Compote
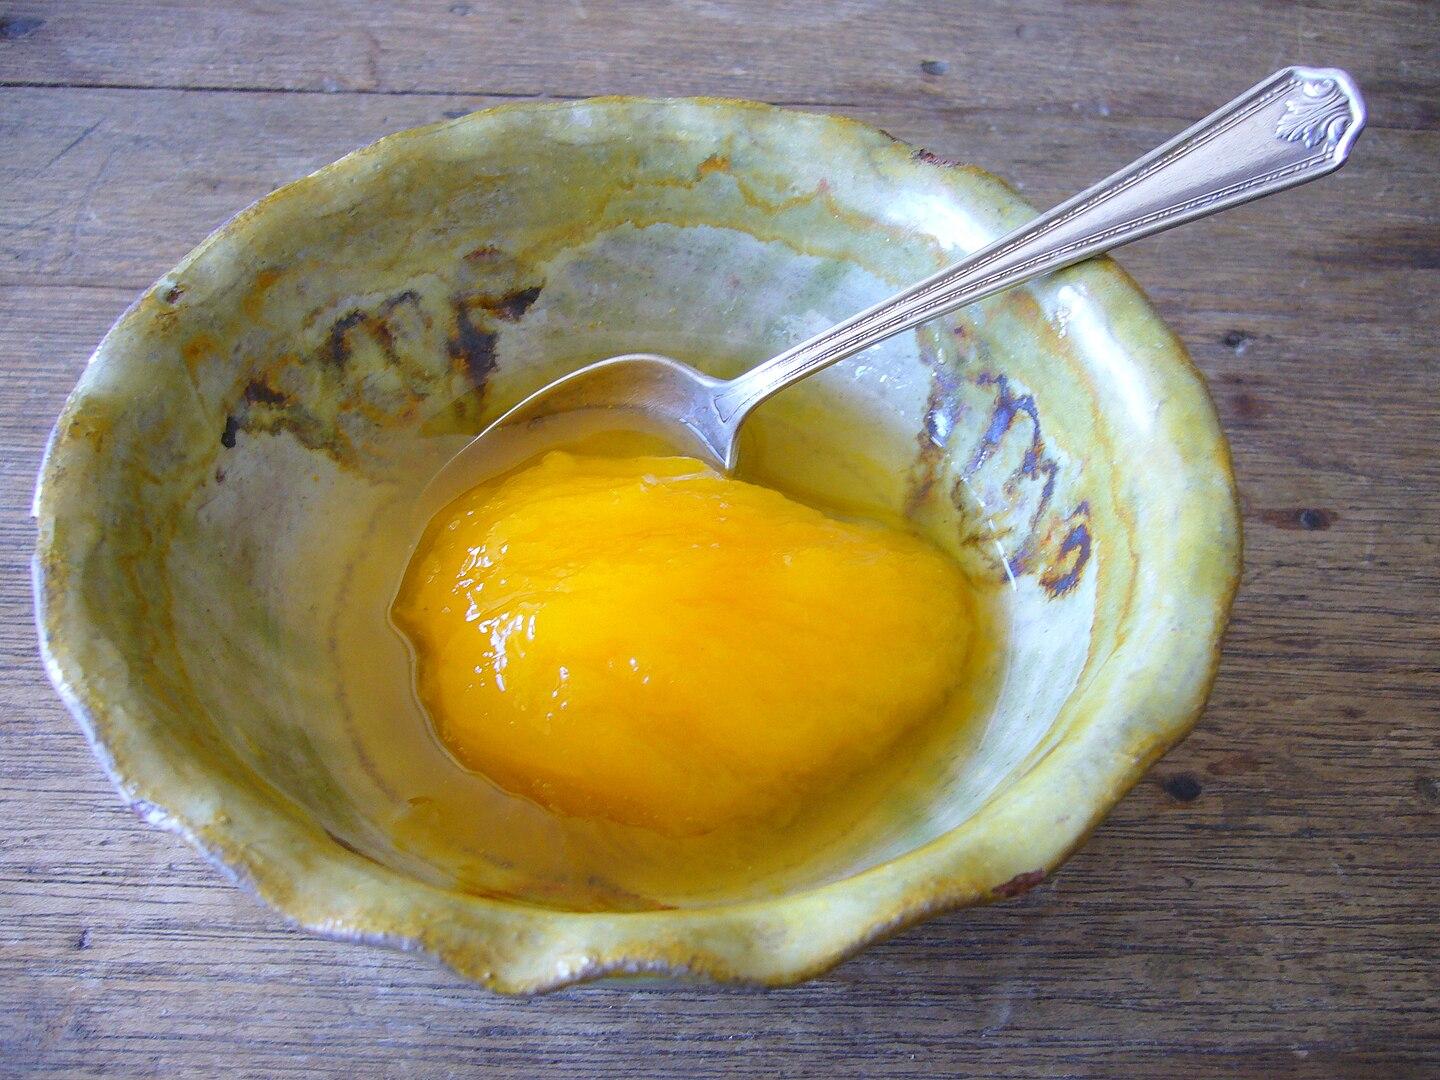
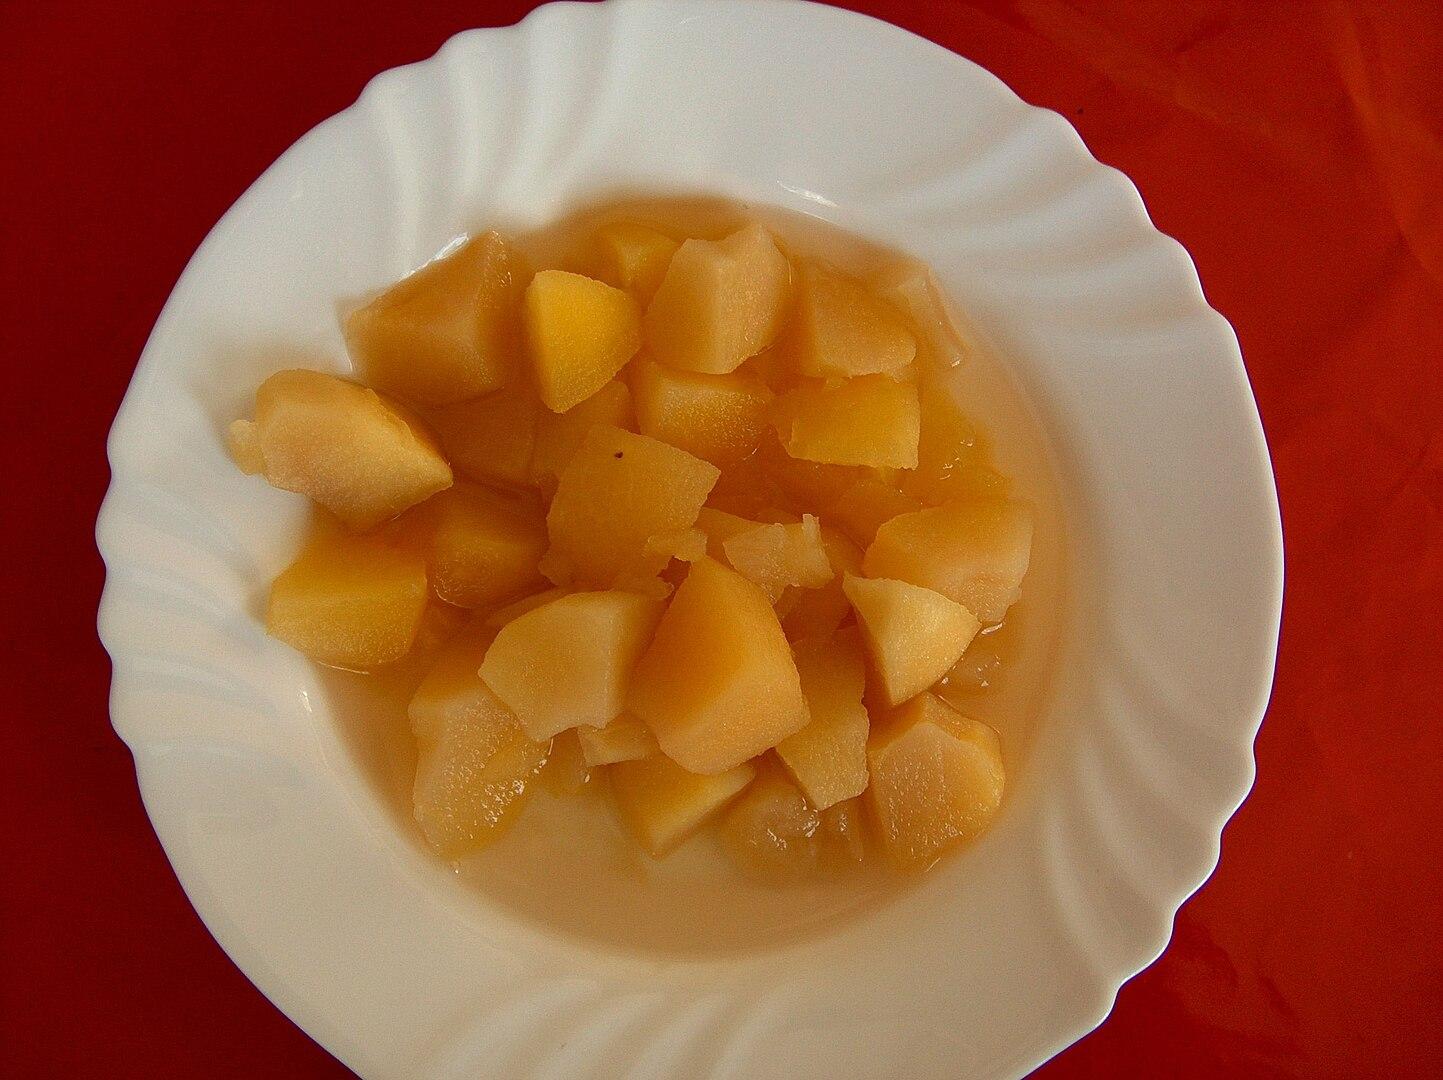
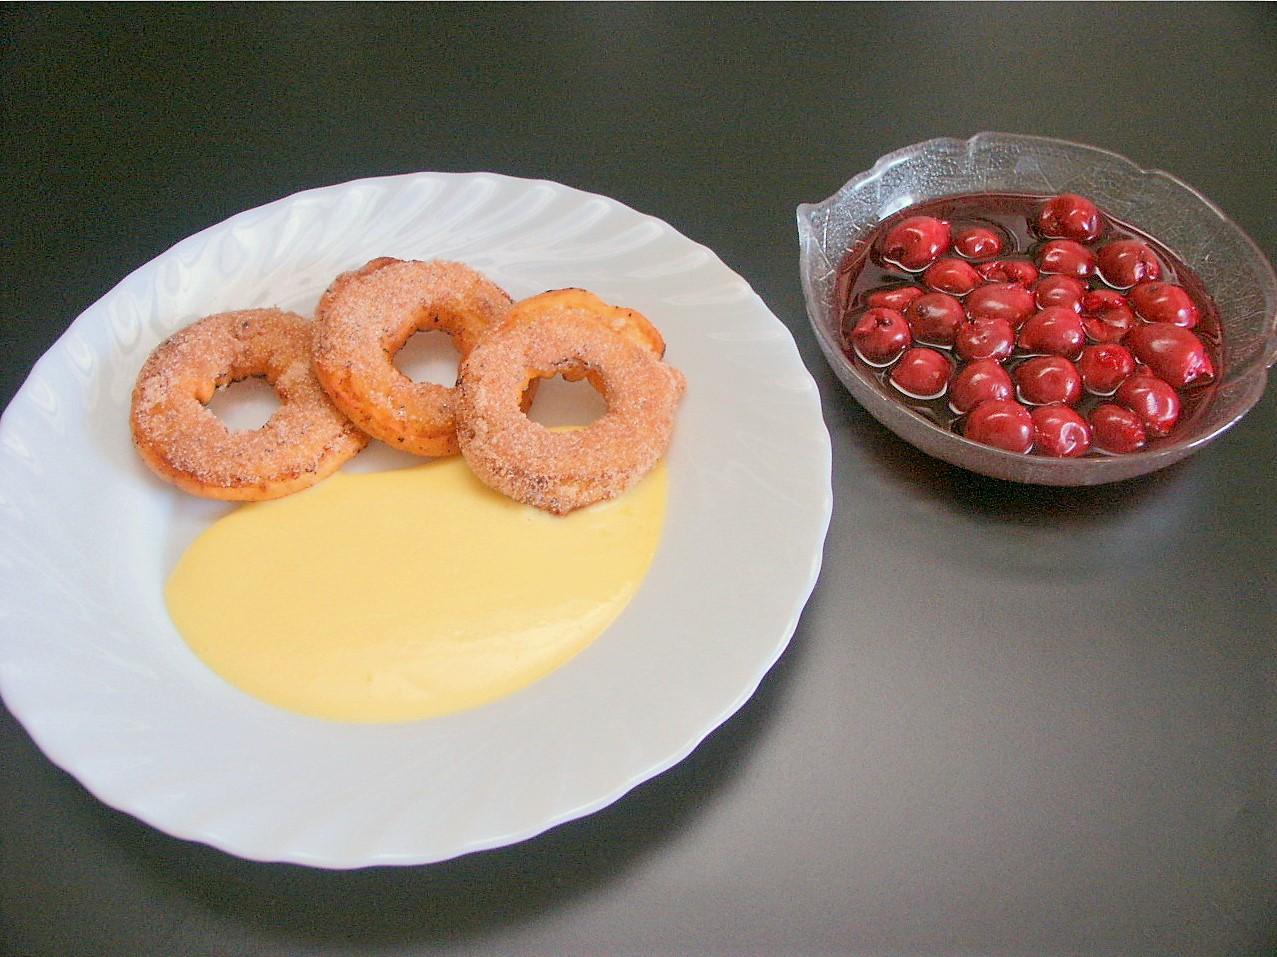
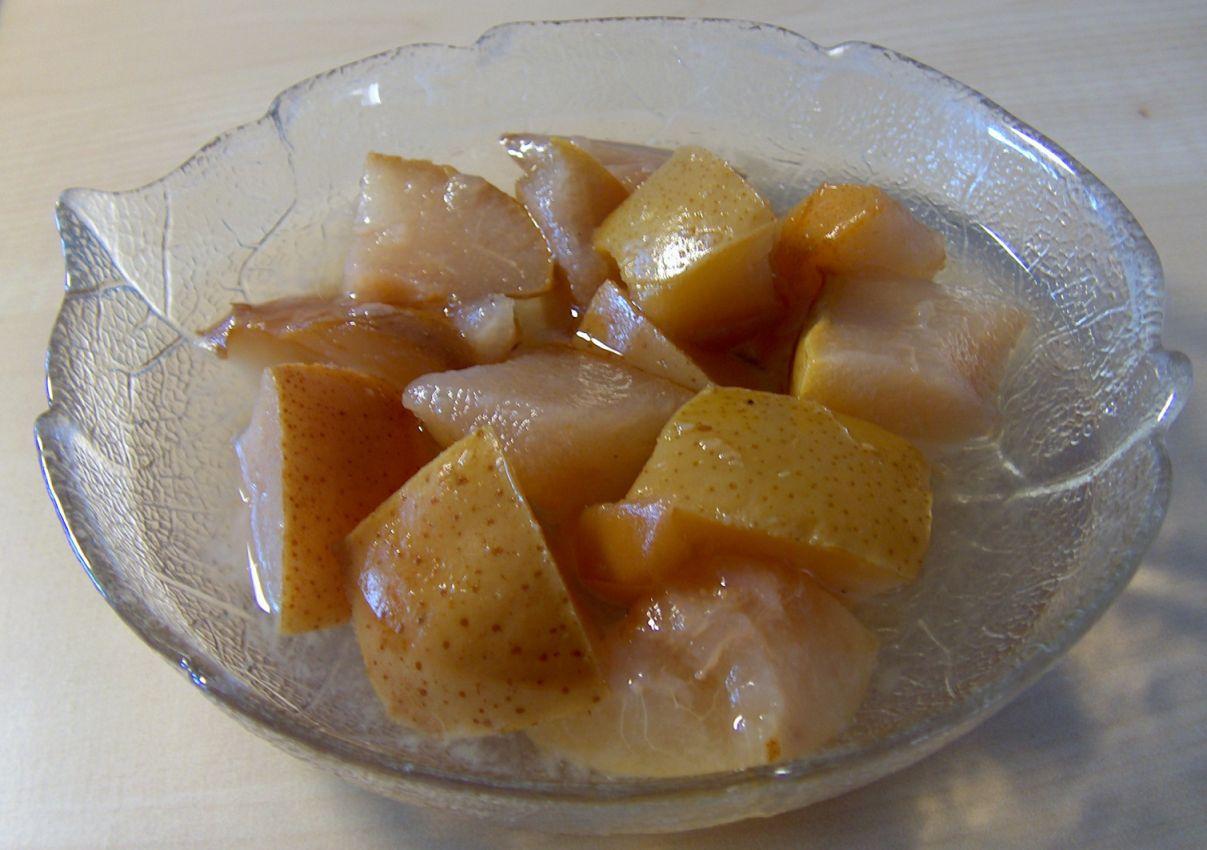
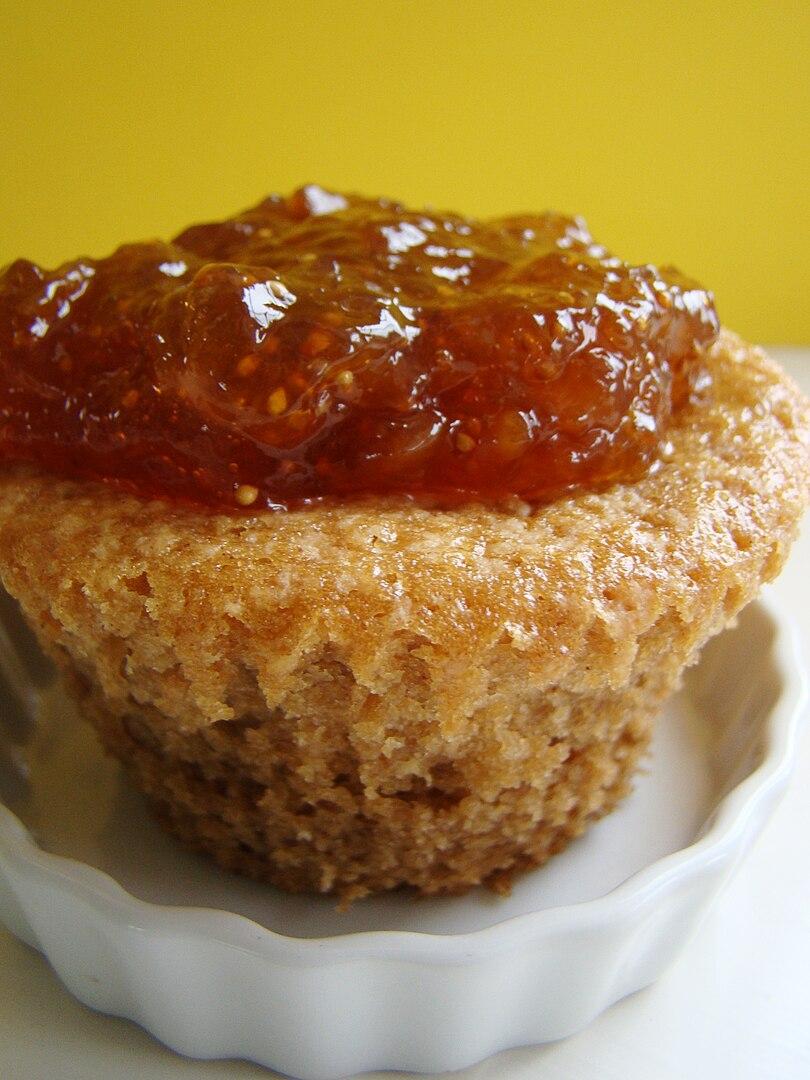
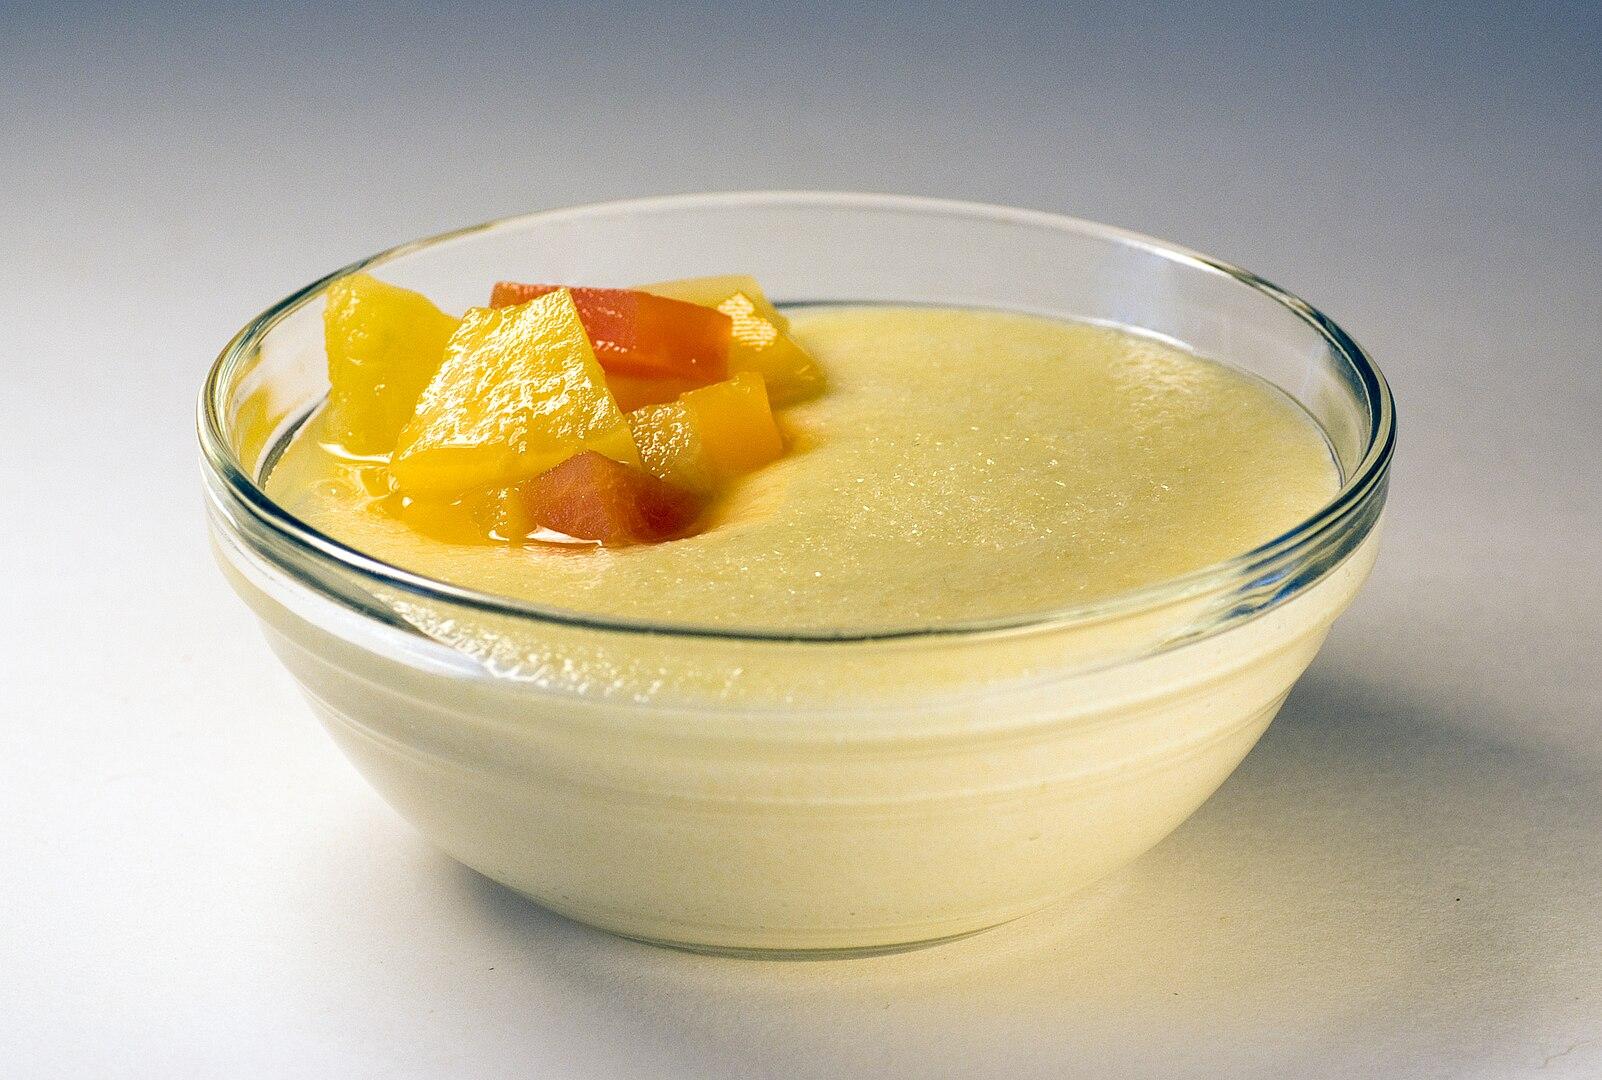
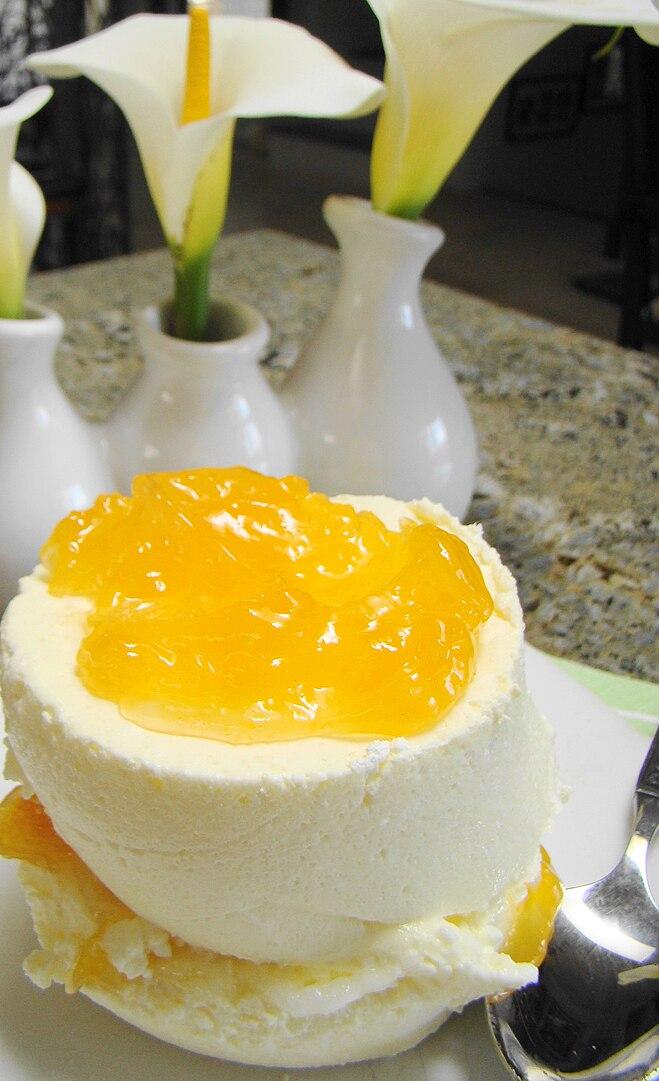
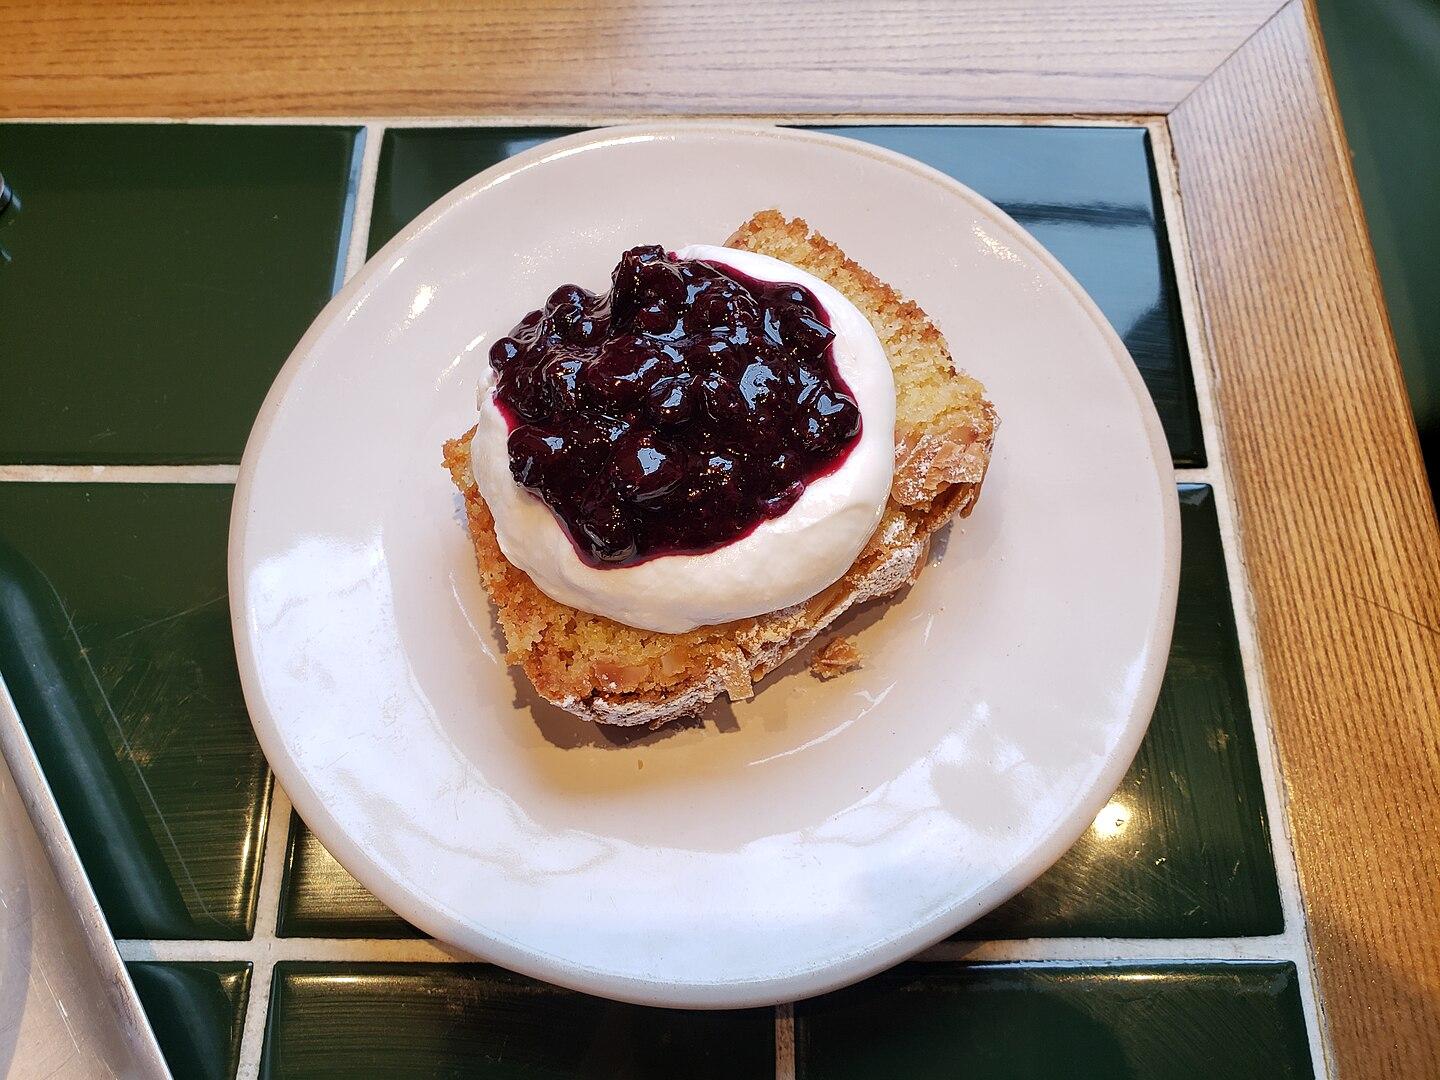
Also known as:
ar - Arabic: كومبوت
az - Azerbaijani: Komposta
ca - Catalan: Compota
cs - Czech: Kompot
de - German: Kompott
el - Greek: Κομπόστα
eo - Esperanto: Kompoto
es - Spanish: Compota
eu - Basque: Konpota
fa - Persian: کمپوت
fi - Finnish: Hilloke
fr - French: Compote
gl - Galician: Compota
he - Hebrew: לפתן
hy - Armenian: Կոմպոտ
io - Ido: Kompoto
it - Italian: Composta
ja - Japanese: コンポート
jv - Javanese: Compôte
ko - Korean: 콩포트
lb - Luxembourgish: Kompott
nb - Norwegian Bokmål: Kompott
nl - Dutch: Compote
nn - Norwegian Nynorsk: Kompott
pt - Portuguese: Compota
ro - Romanian: Compot
ru - Russian: Компот
sk - Slovak: Kompót
sq - Albanian: Komposto
sv - Swedish: Kompott
tr - Turkish: Komposto
uk - Ukrainian: Компот
uz - Uzbek: Kompot
yi - Yiddish: קאמפאט
zh - Chinese: 糖煮水果
Category: dessert (fruit dessert)
Cuisine: Medieval European
Associated cuisines: Medieval European, European
Area: Medieval Europe
Countries: France, England, Spain, Portugal, Italy, Denmark, Sweden, Norway, Poland, Hungary, Scotland, Ireland, Russia
Region: Northern Europe, Western Europe, Southern Europe, Eastern Europe,
A dessert made of whole or pieces of fruit in sugar syrup. Whole fruits are cooked in water with sugar and spices. The syrup may be seasoned with vanilla, lemon or orange peel, cinnamon sticks or powder, cloves, other spices, ground almonds, grated coconut, candied fruit or raisins. It is served either warm or cold.